Dascomb House

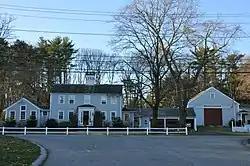

The Dascomb House is a historic house at 125 Dascomb Road in Andover, Massachusetts. It was built c. 1760 by Jacob Johnson, a local blacksmith who had his shop on the property. It remained in the Johnson family until 1832, when it was deeded to Jacob Dascomb, deacon of the West Parish Church. He fell on financial hard times and sold the property in 1852, after which it has been through a long succession of owners.